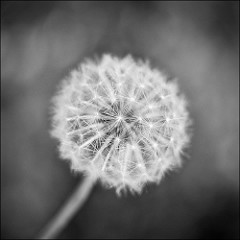
Flower: dandelion